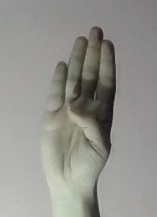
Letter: kaaf